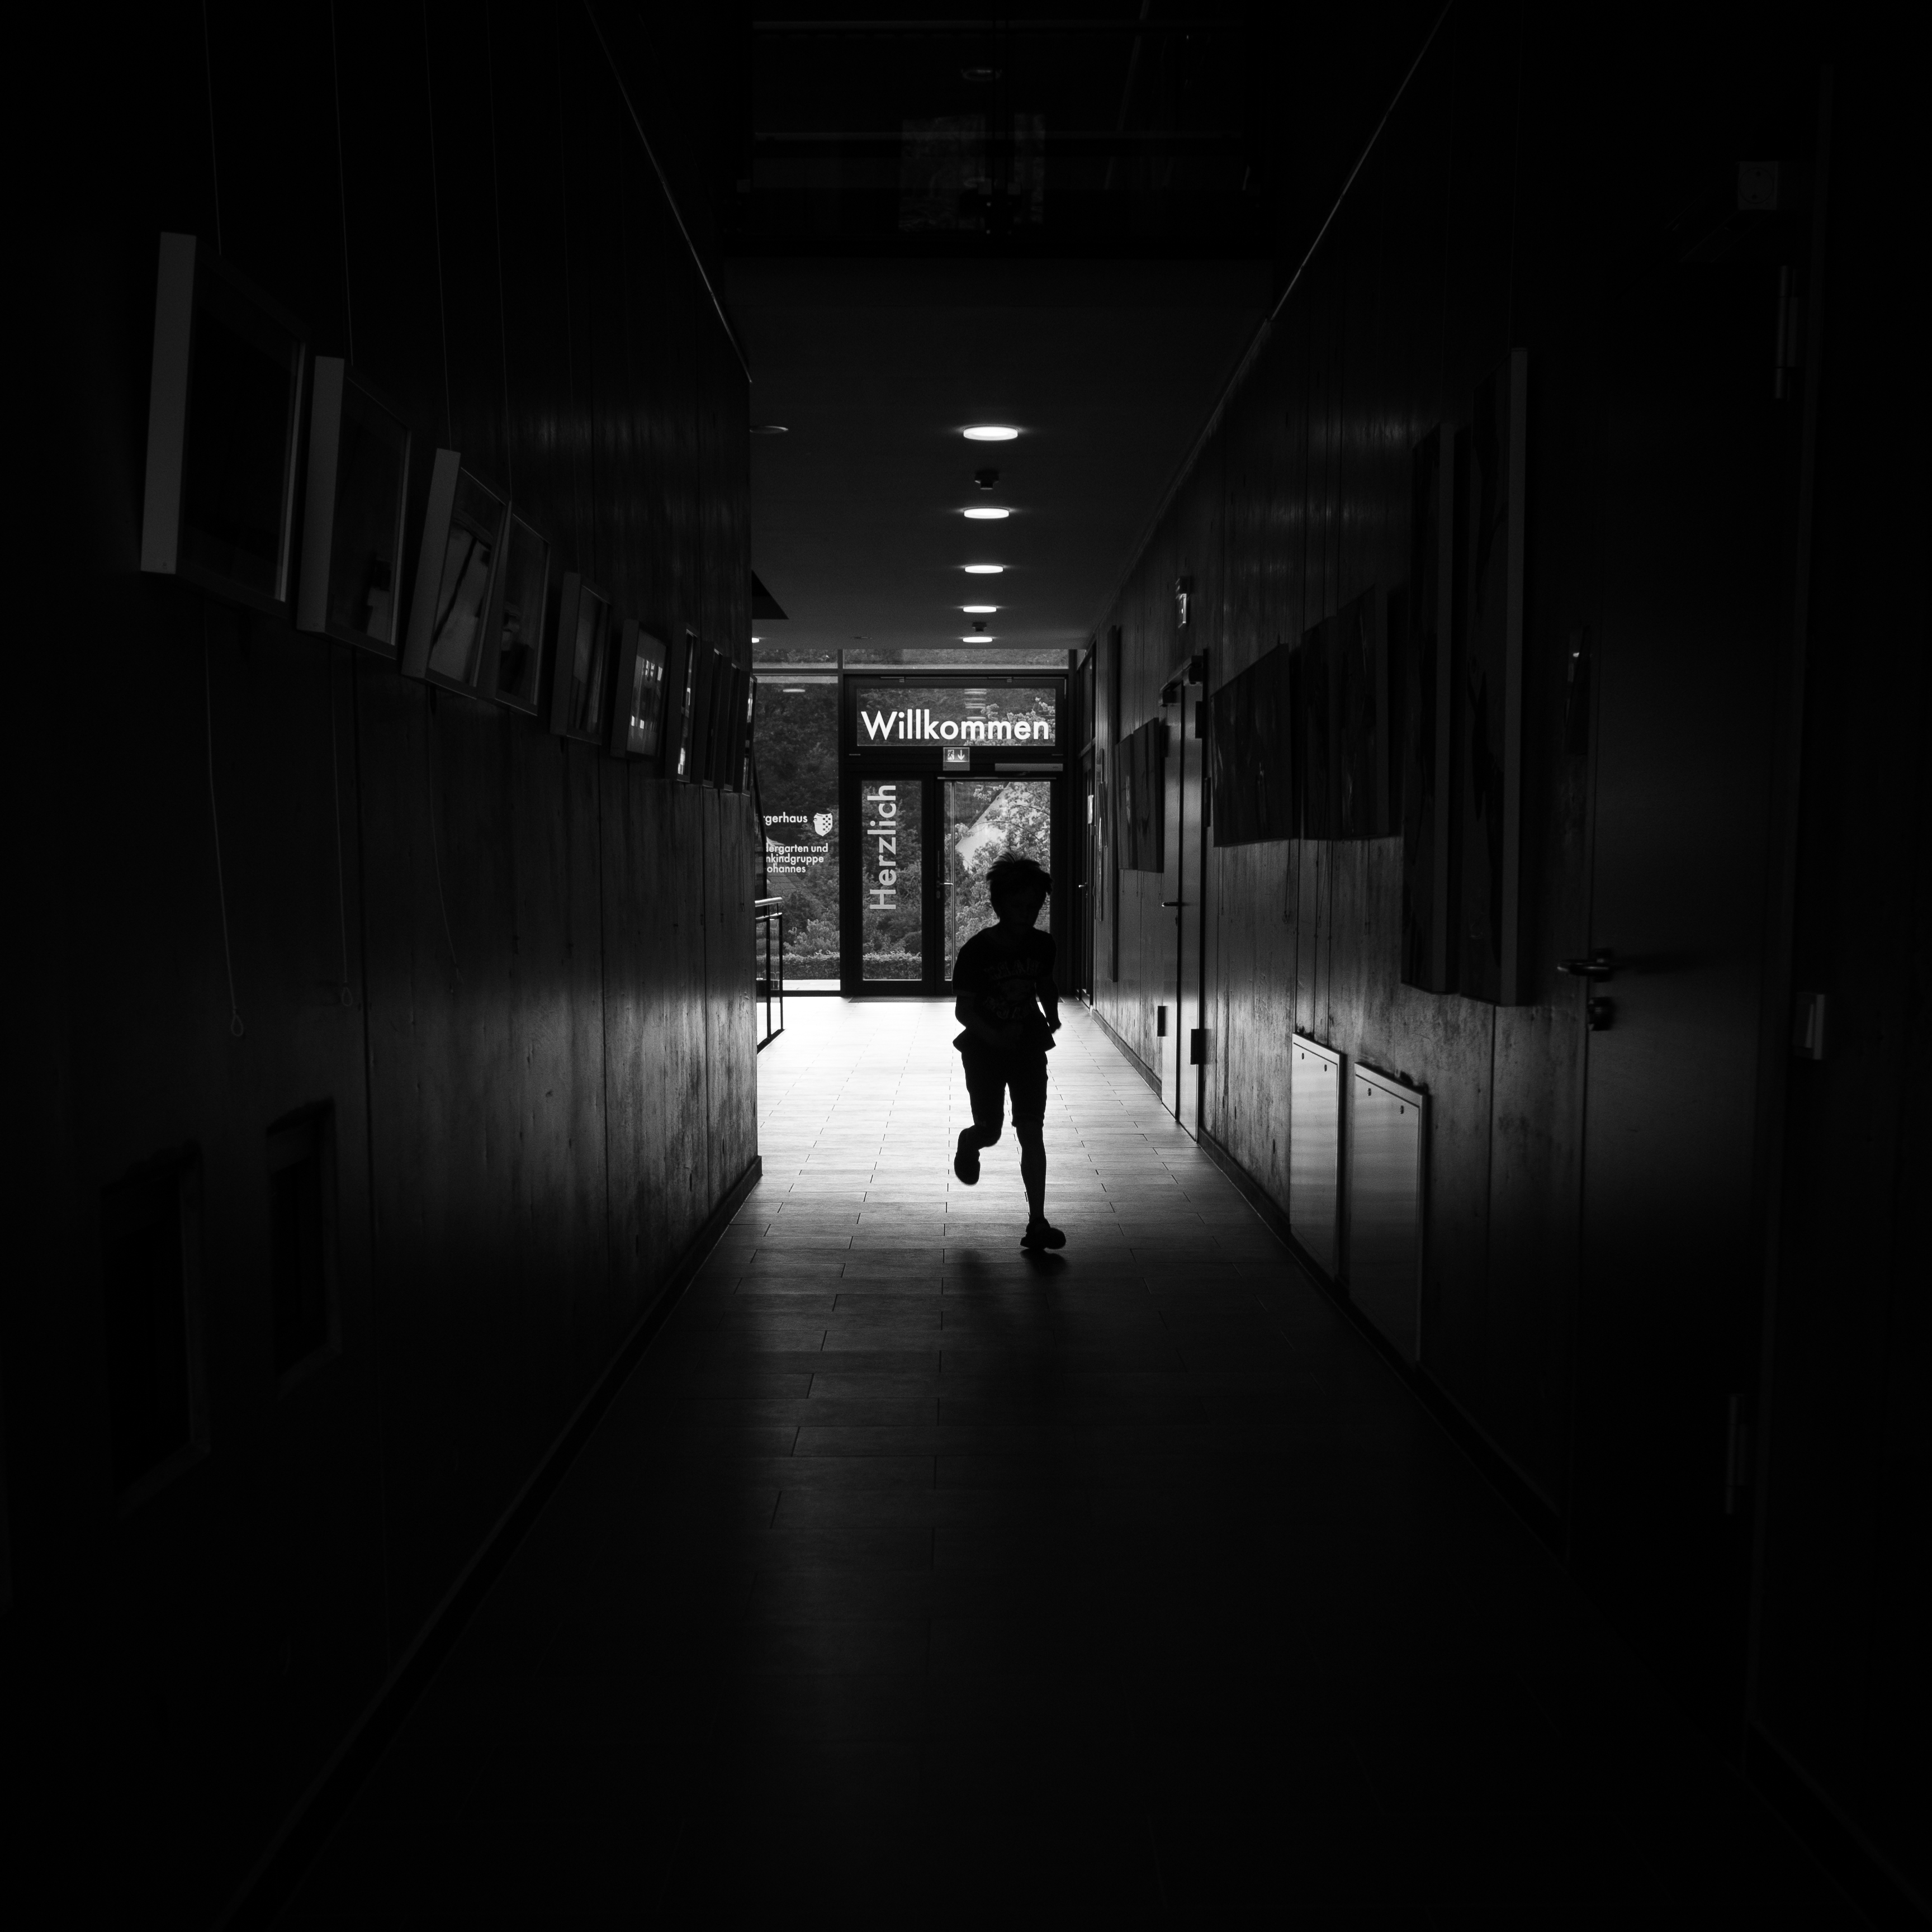
light, black and white, white, night, shadow, darkness, black, monochrome, lighting, symmetry, snapshot, shape, monochrome photography, film noir